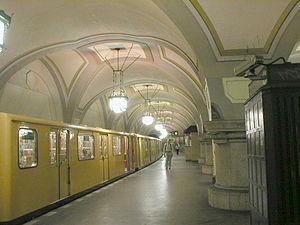
La liste des stations du métro de Berlin est une liste alphabétique complète des 173 stations du métro de Berlin. Des 96 quartiers de Berlin, 35 disposent d'au moins une station de métro. La plupart des stations se situent à Mitte, Kreuzberg et Charlottenbourg. L'importance du réseau métropolitain berlinois est indissociable des 166 stations de S-Bahn qui réseautent toute la ville pour un total de 339 stations.